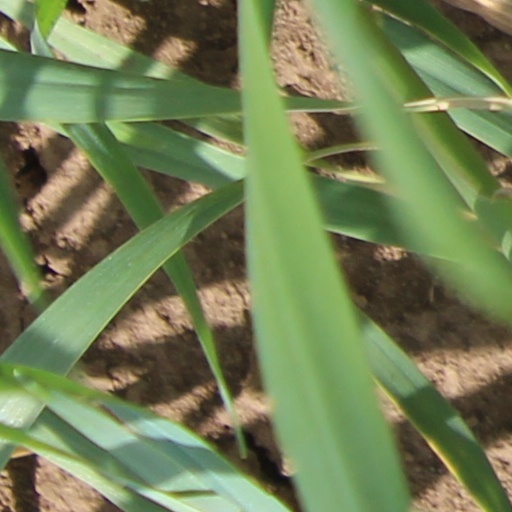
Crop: wheat